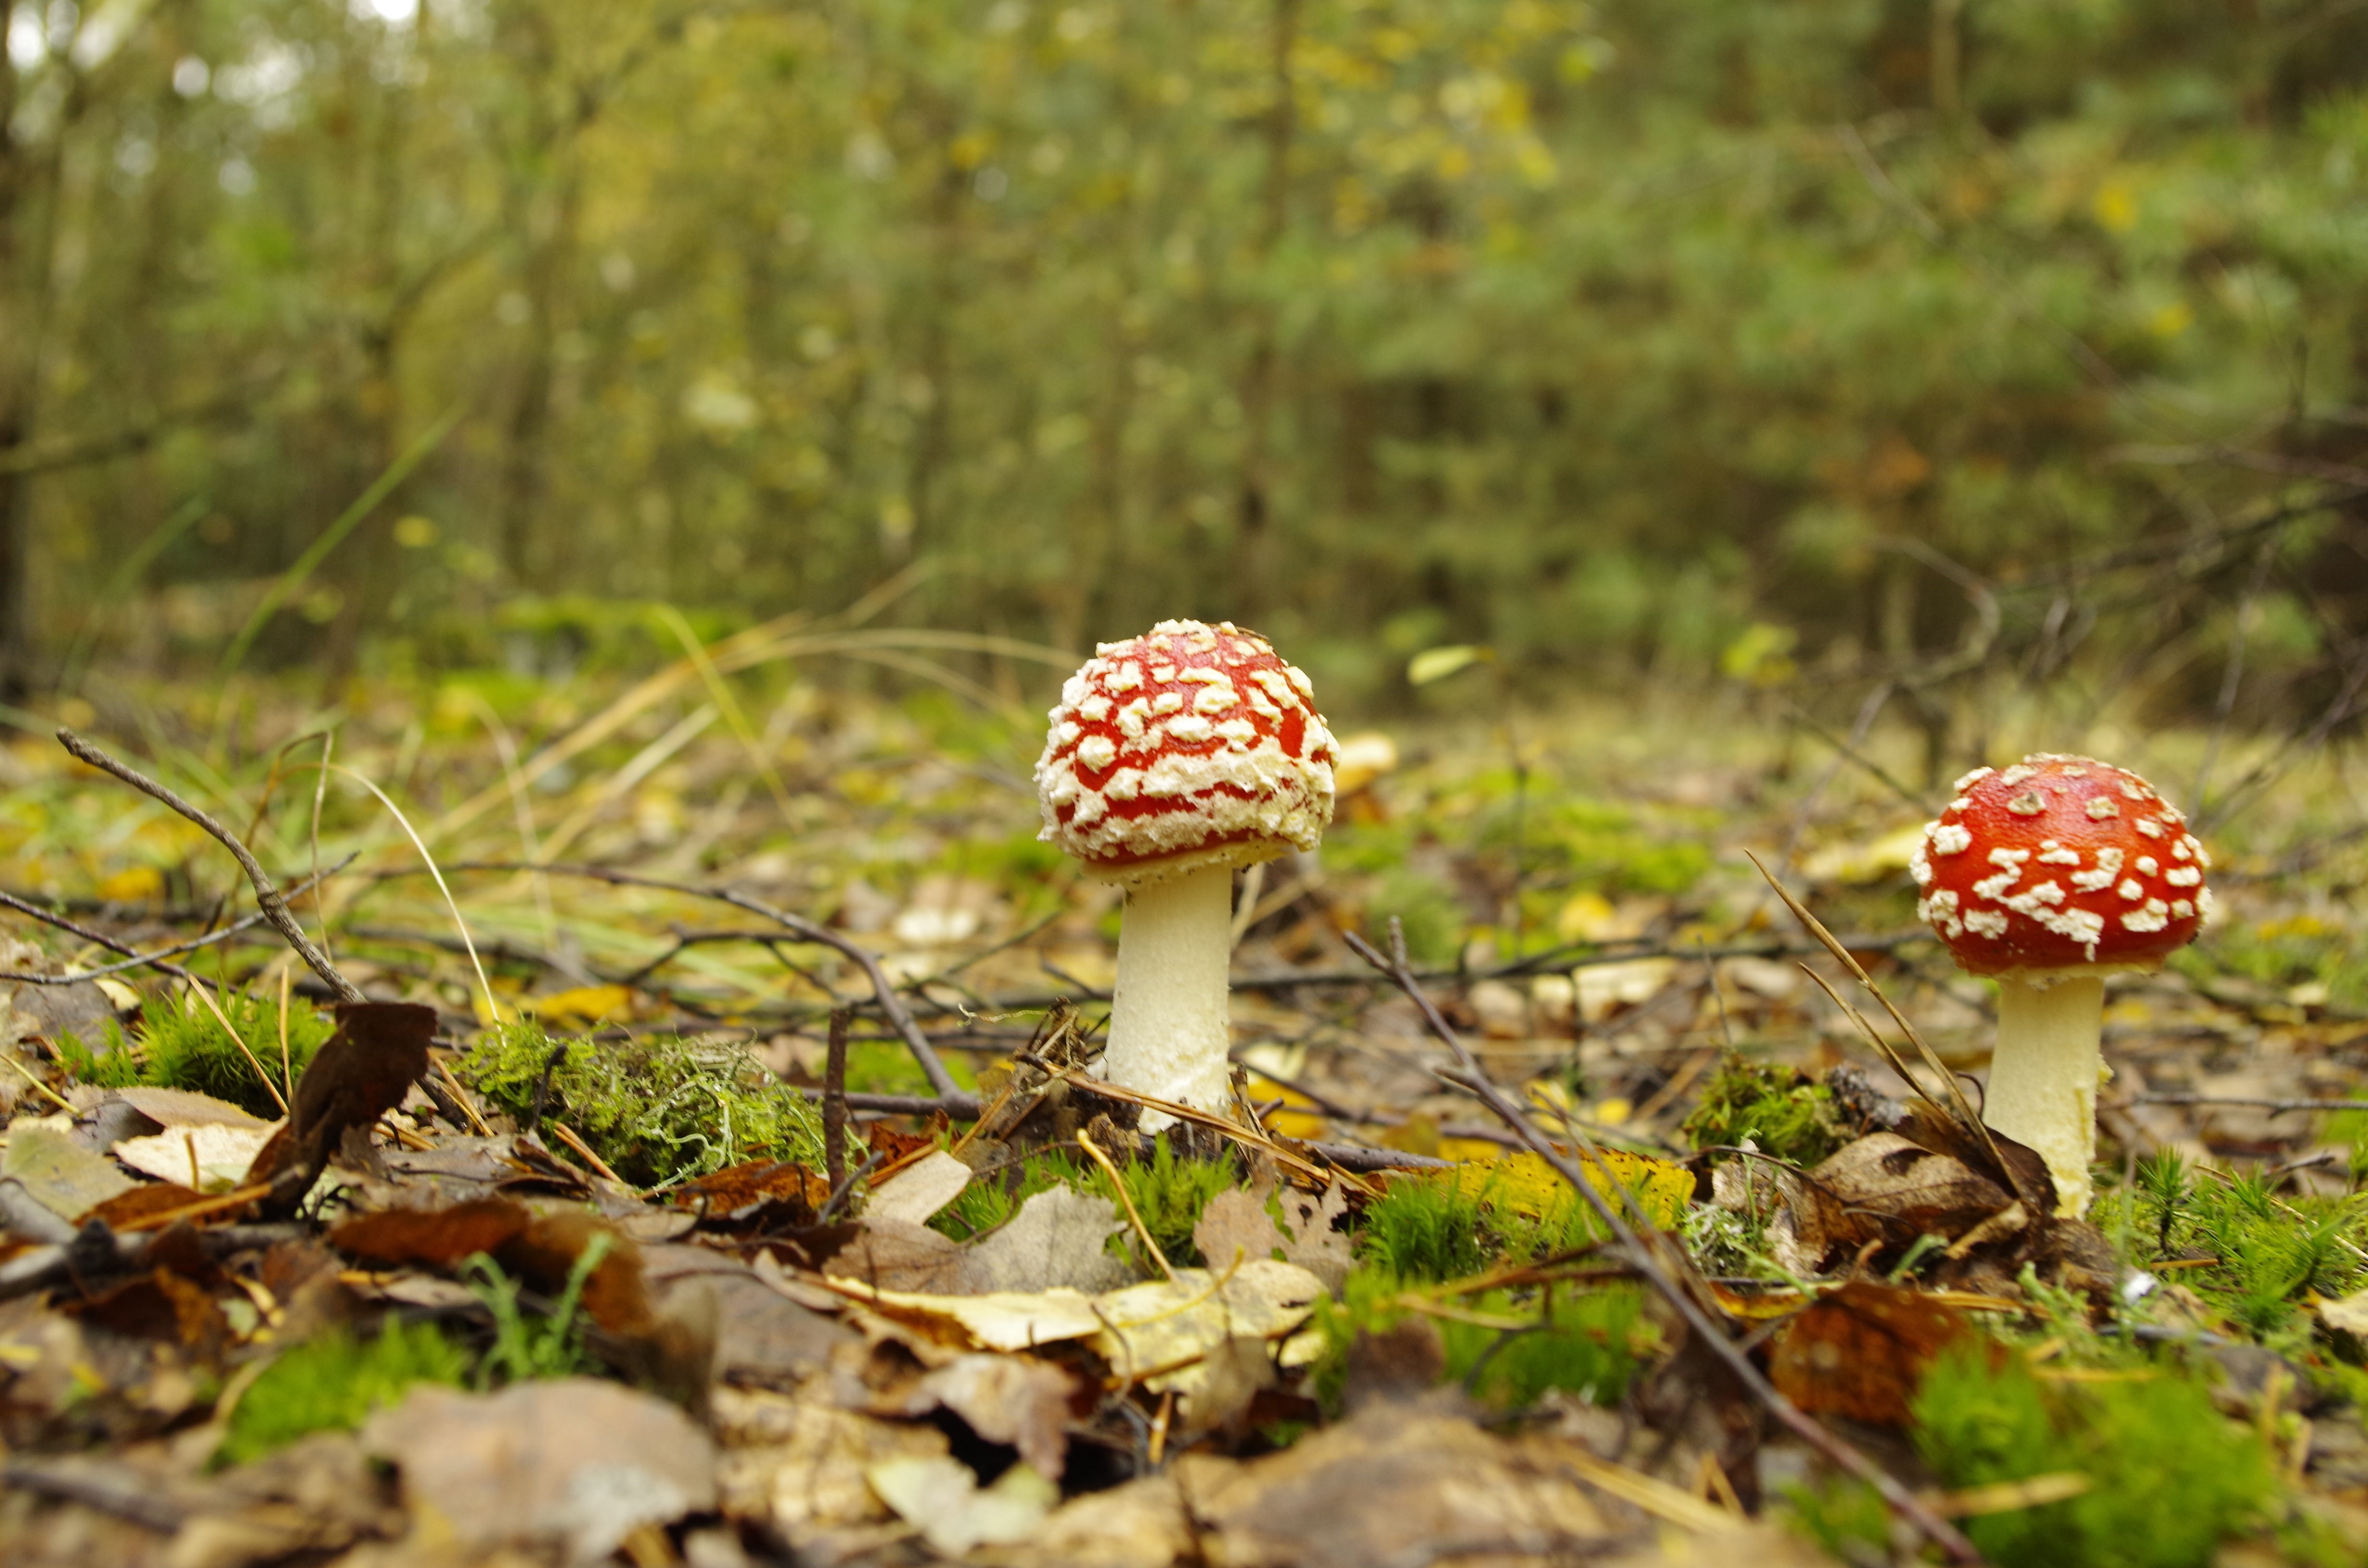
tree, nature, forest, plant, leaf, flower, wildlife, autumn, botany, mushroom, flora, season, fauna, wildflower, fungus, woodland, habitat, agaric, poisonous mushroom, macro photography, red toadstool, edible mushroom, natural environment